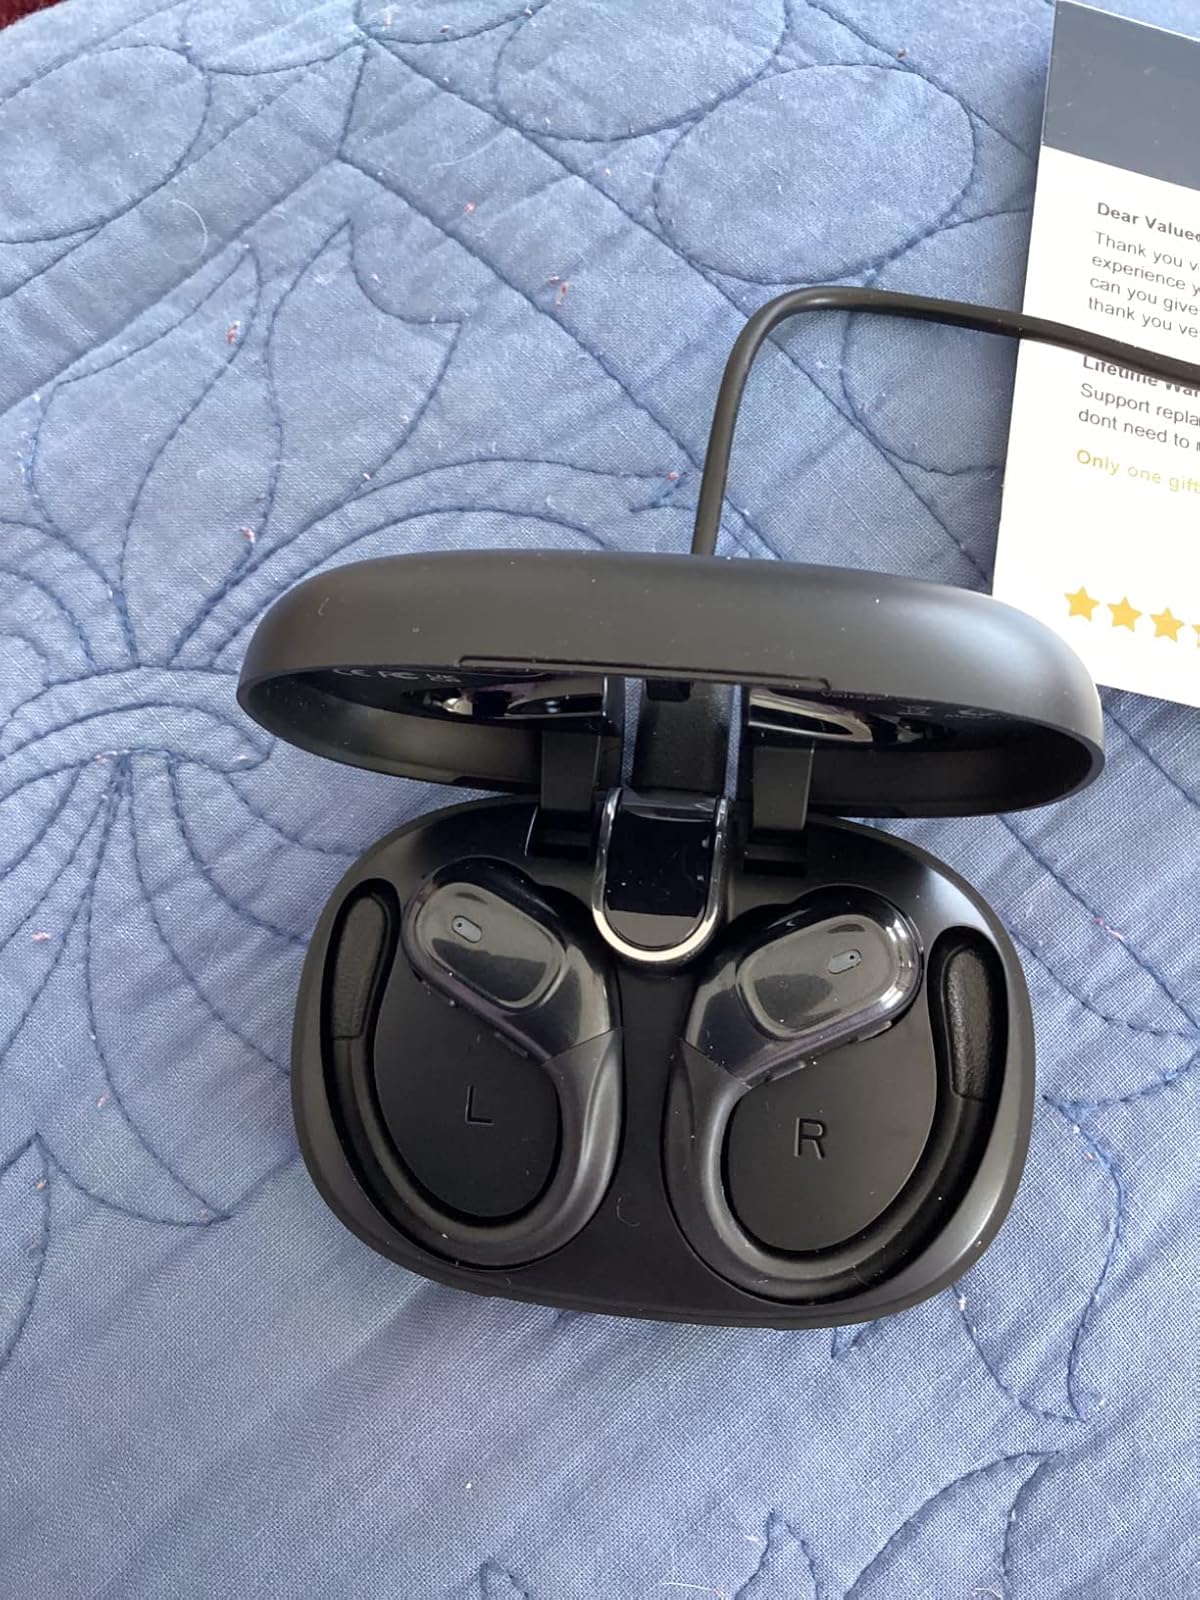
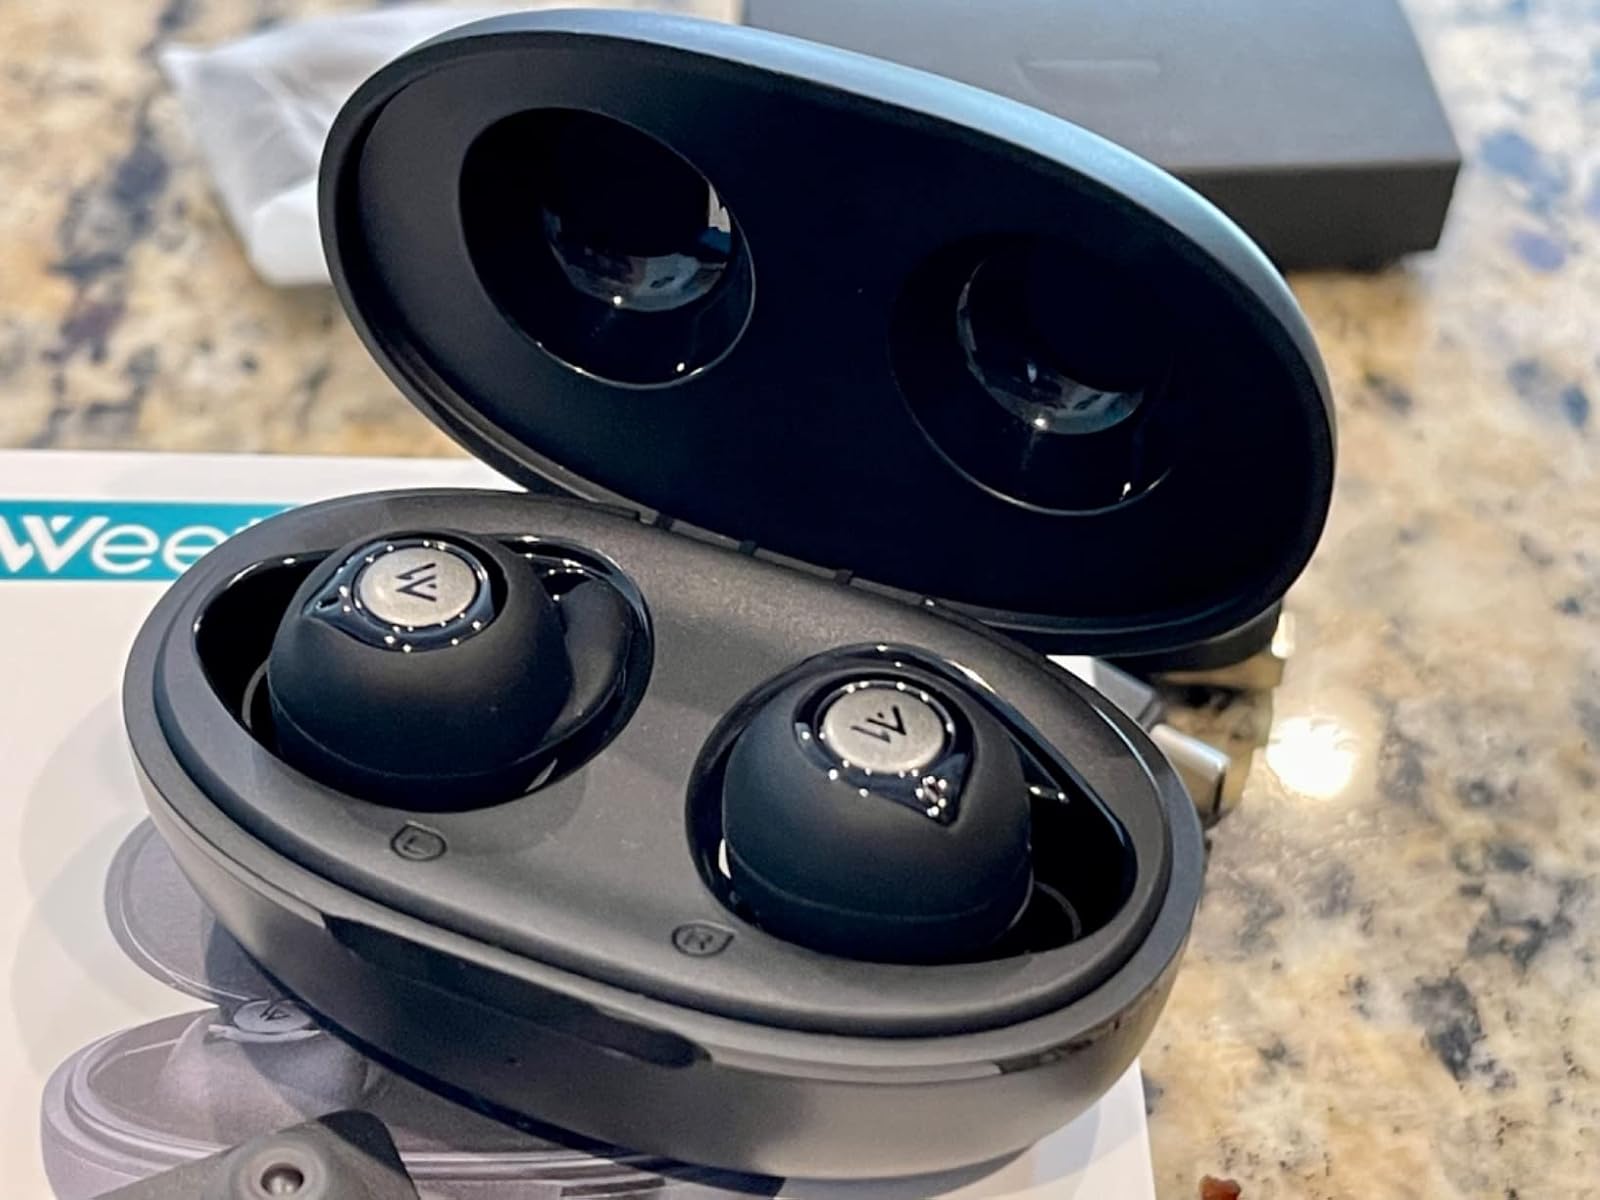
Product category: earbuds
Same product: no